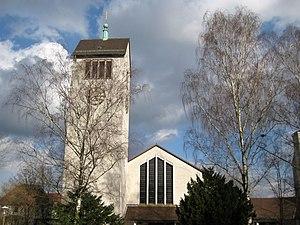
Église évangélique Petrikirche à Bielefeld-Mitte